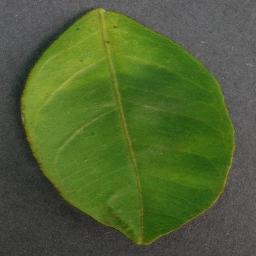
Label: Orange___Haunglongbing_(Citrus_greening)